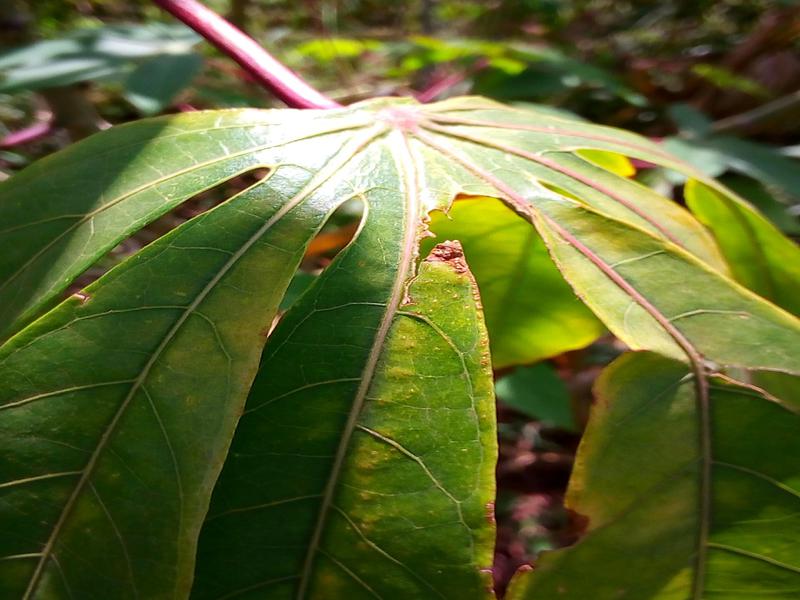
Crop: cassava
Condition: healthy